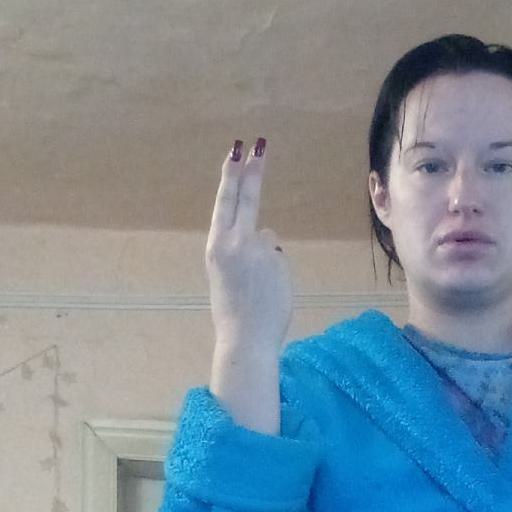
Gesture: two_up_inverted